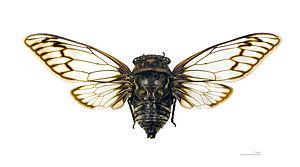
Fidicina ethelae est une espèce d'insectes de la famille des Cicadidae, de la sous-famille des Cicadinae de la tribu des Fidicinini, sous-tribu des Fidicinina et du genre Fidicinia.